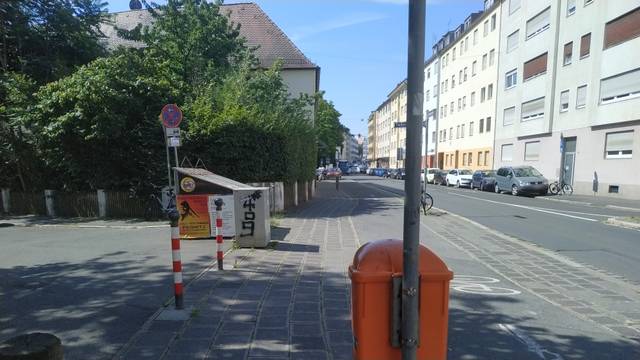
Region: Germany
Coordinates: 49.462, 11.085